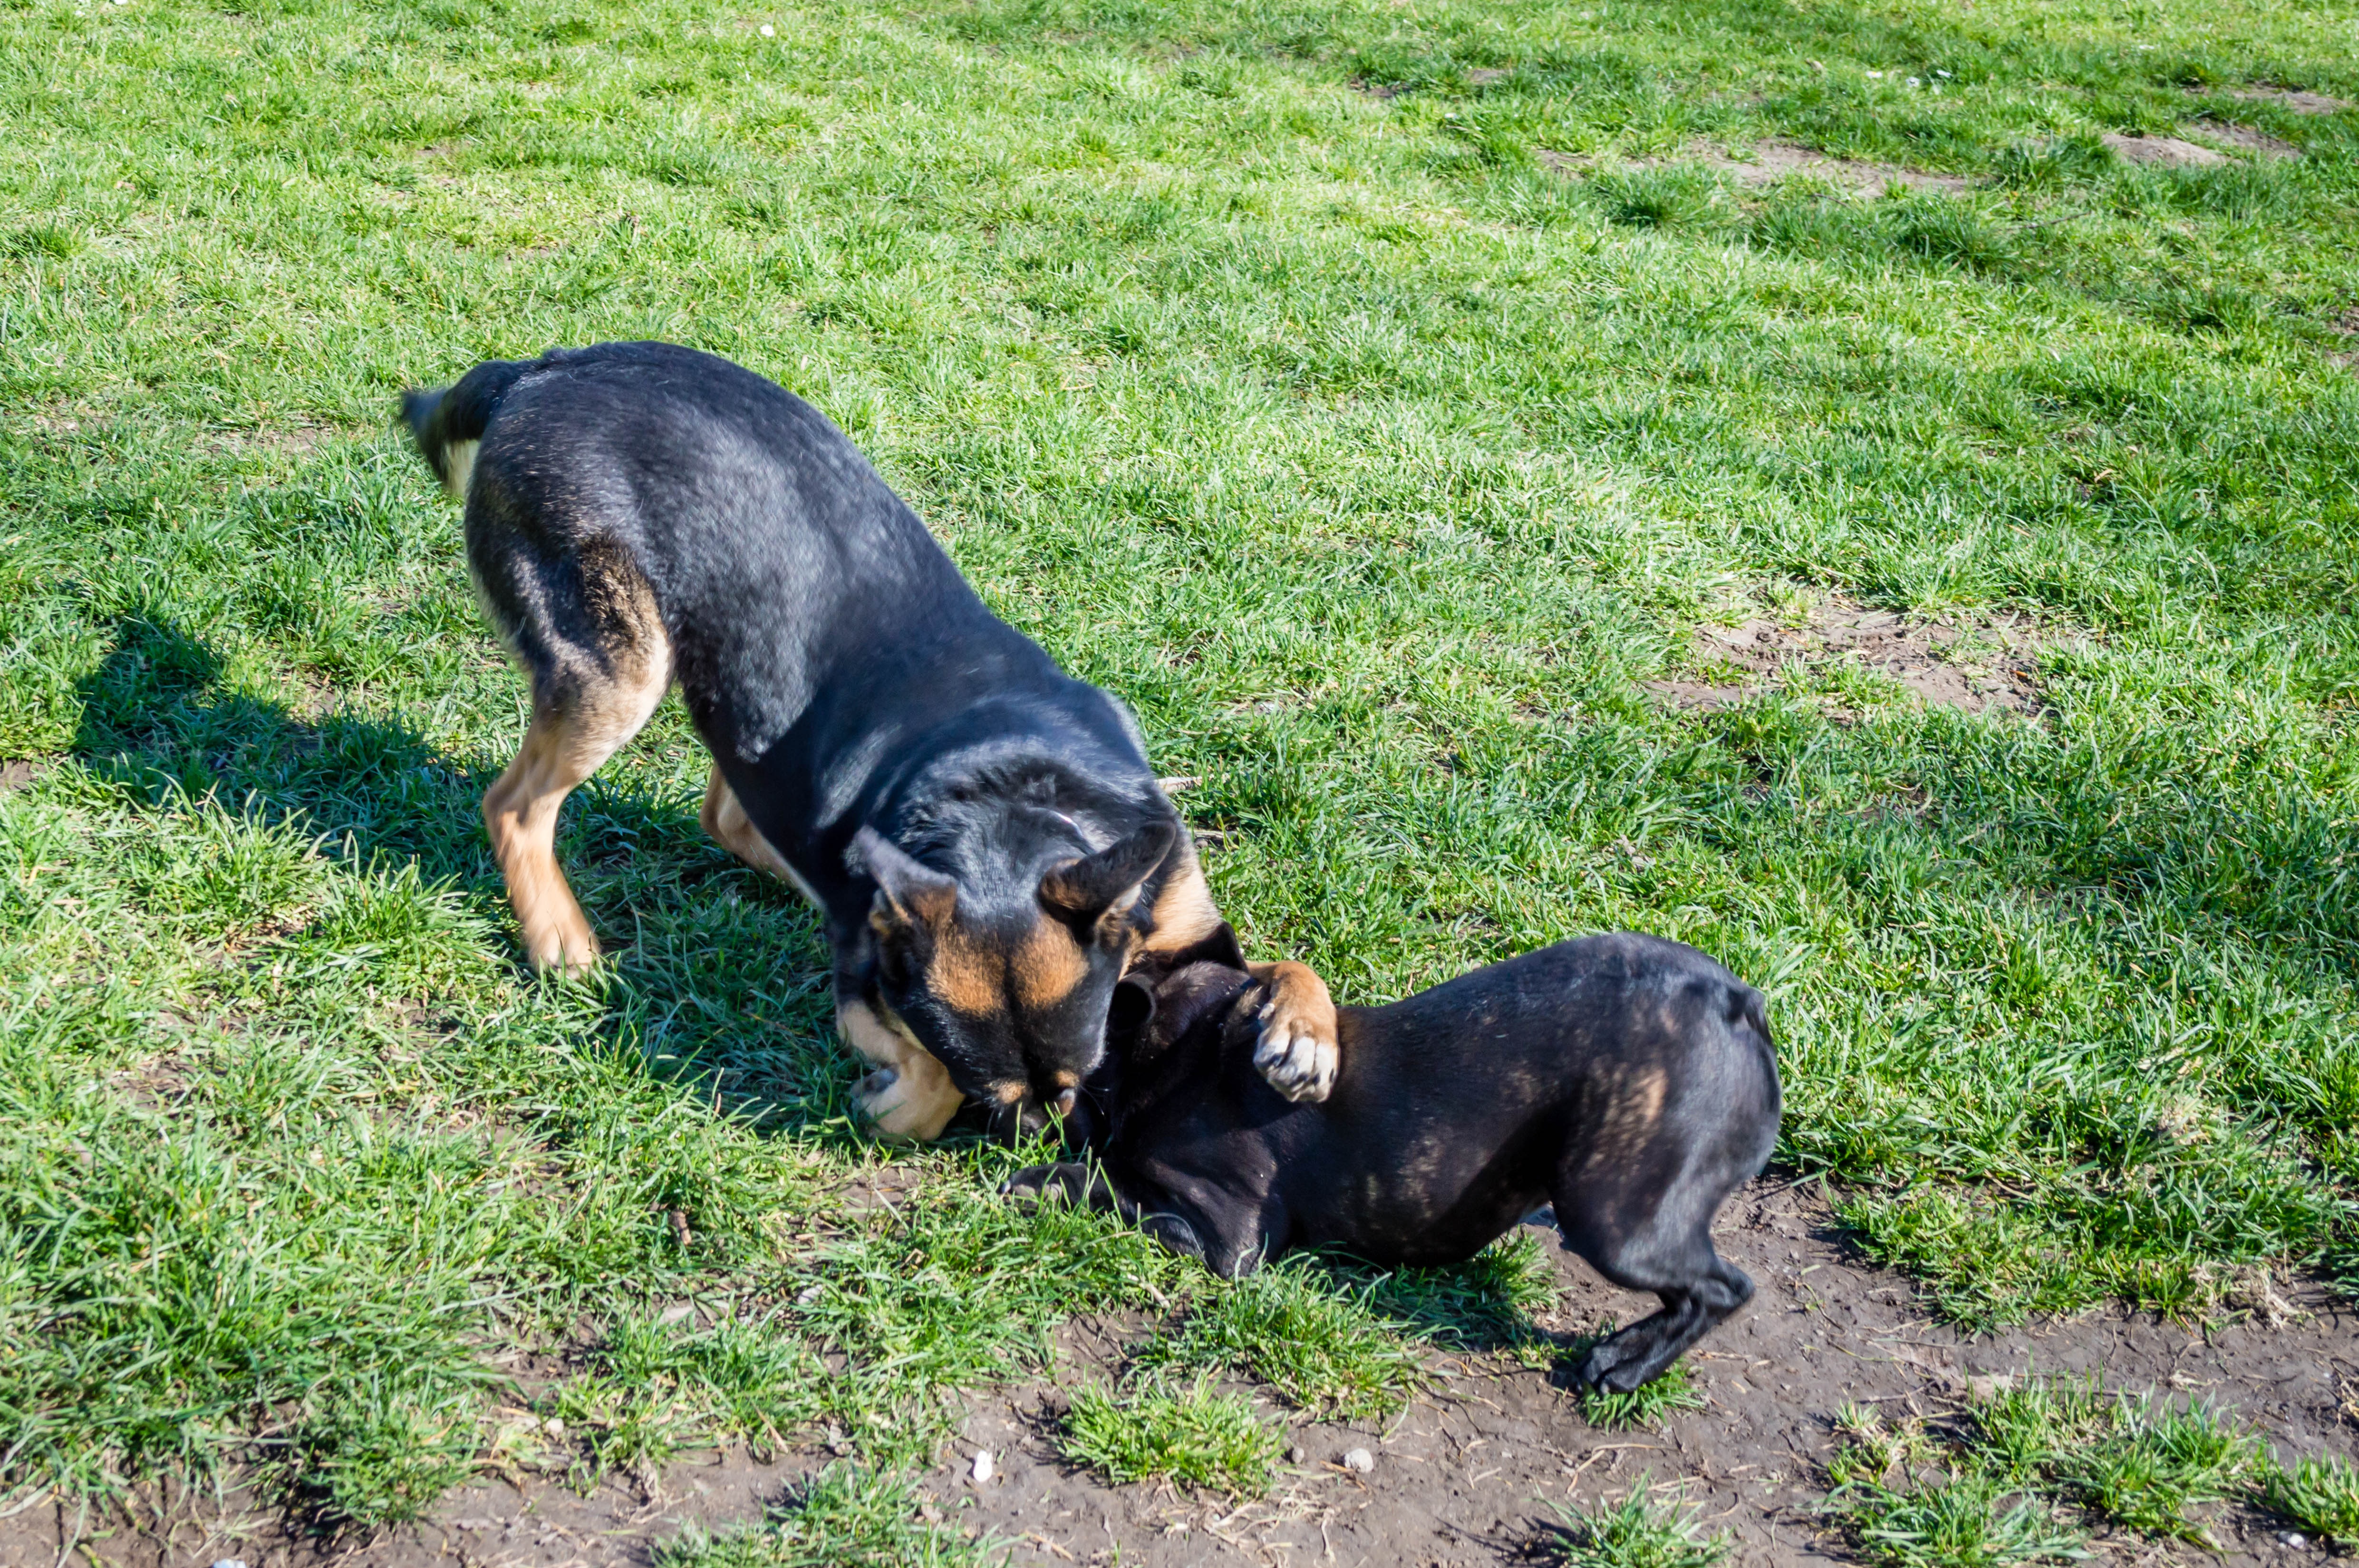
grass, play, dog, animal, pasture, mammal, black, dogs, vertebrate, dog breed, frolic, dog like mammal, austrian black and tan hound, polish hunting dog, transylvanian hound, jagdterrier